Race and intelligence

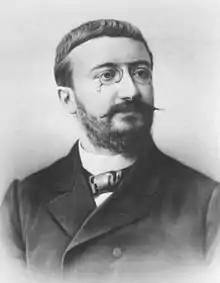

The first practical intelligence test, the Binet-Simon Intelligence Test, was developed between 1905 and 1908 by Alfred Binet and Théodore Simon in France for school placement of children. Binet warned that results from his test should not be assumed to measure innate intelligence or used to label individuals permanently. Binet's test was translated into English and revised in 1916 by Lewis Terman (who introduced IQ scoring for the test results) and published under the name Stanford–Binet Intelligence Scales. In 1916 Terman wrote that Mexican-Americans, African-Americans, and Native Americans have a mental "dullness [that] seems to be racial, or at least inherent in the family stocks from which they come."